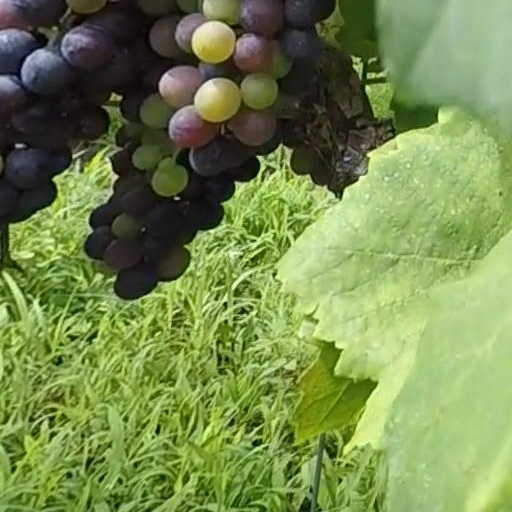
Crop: grape